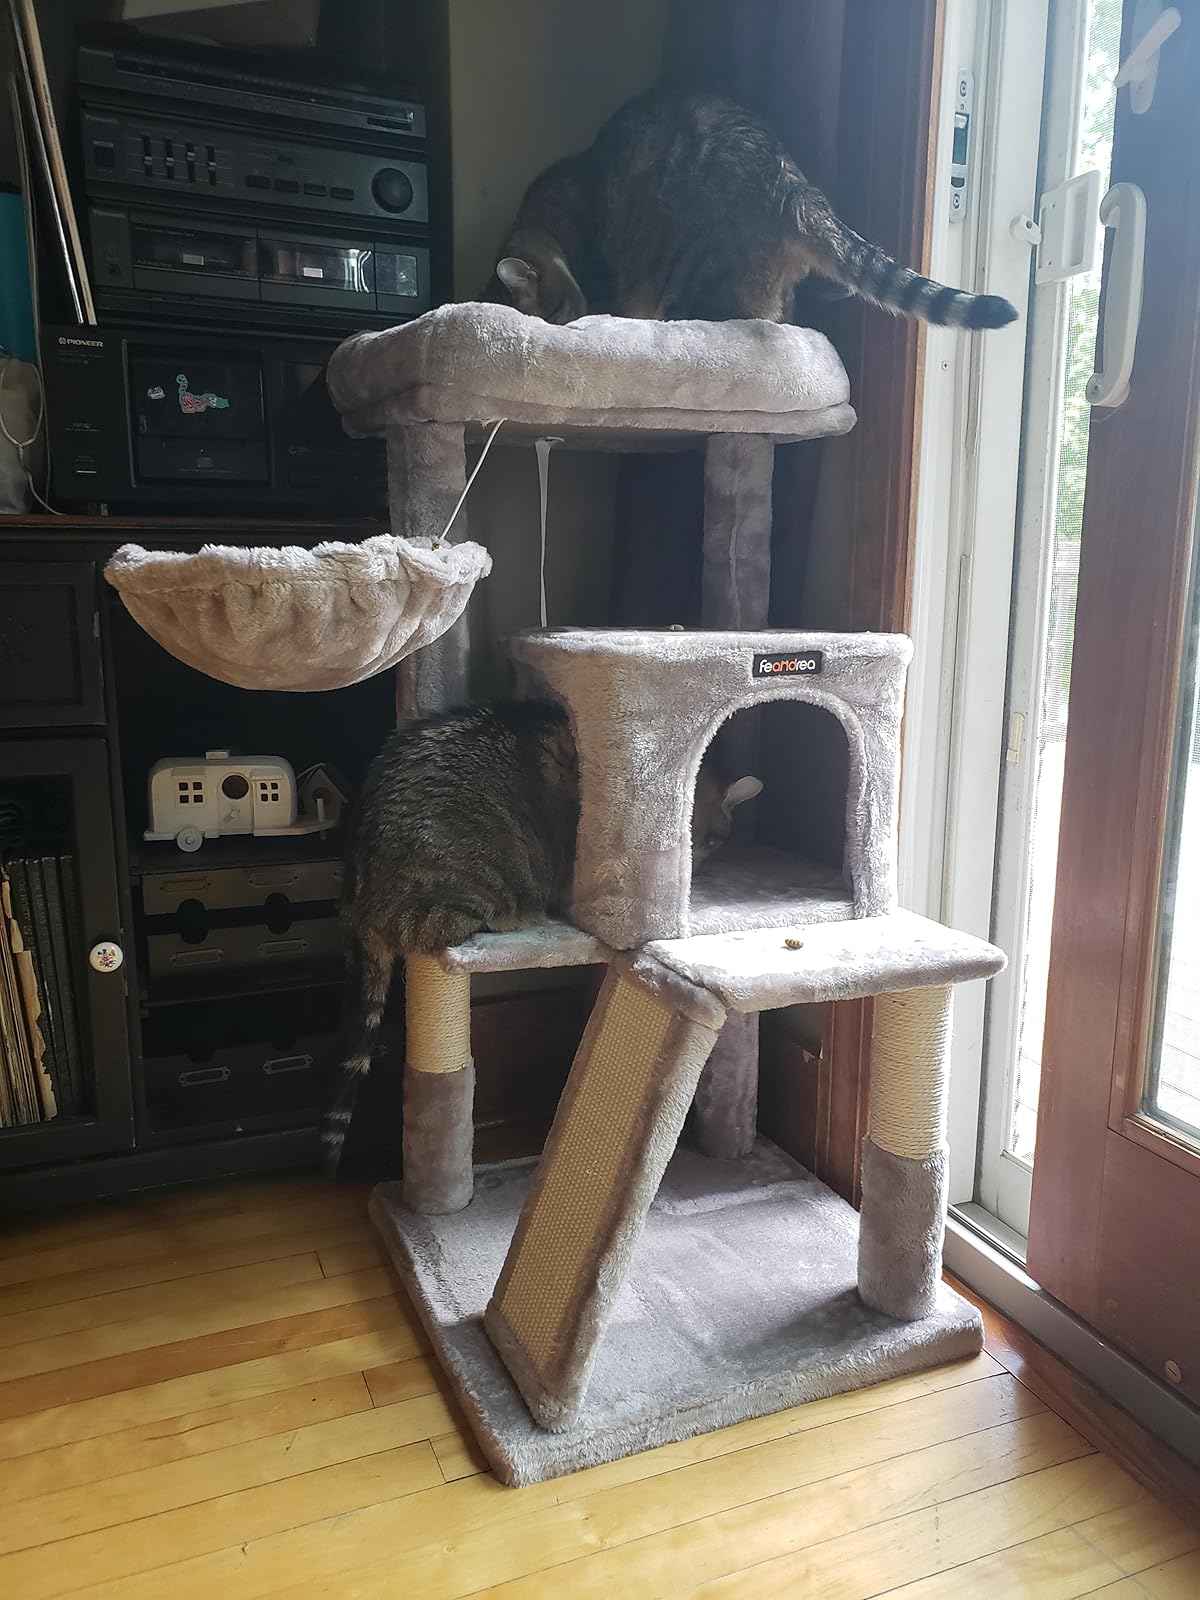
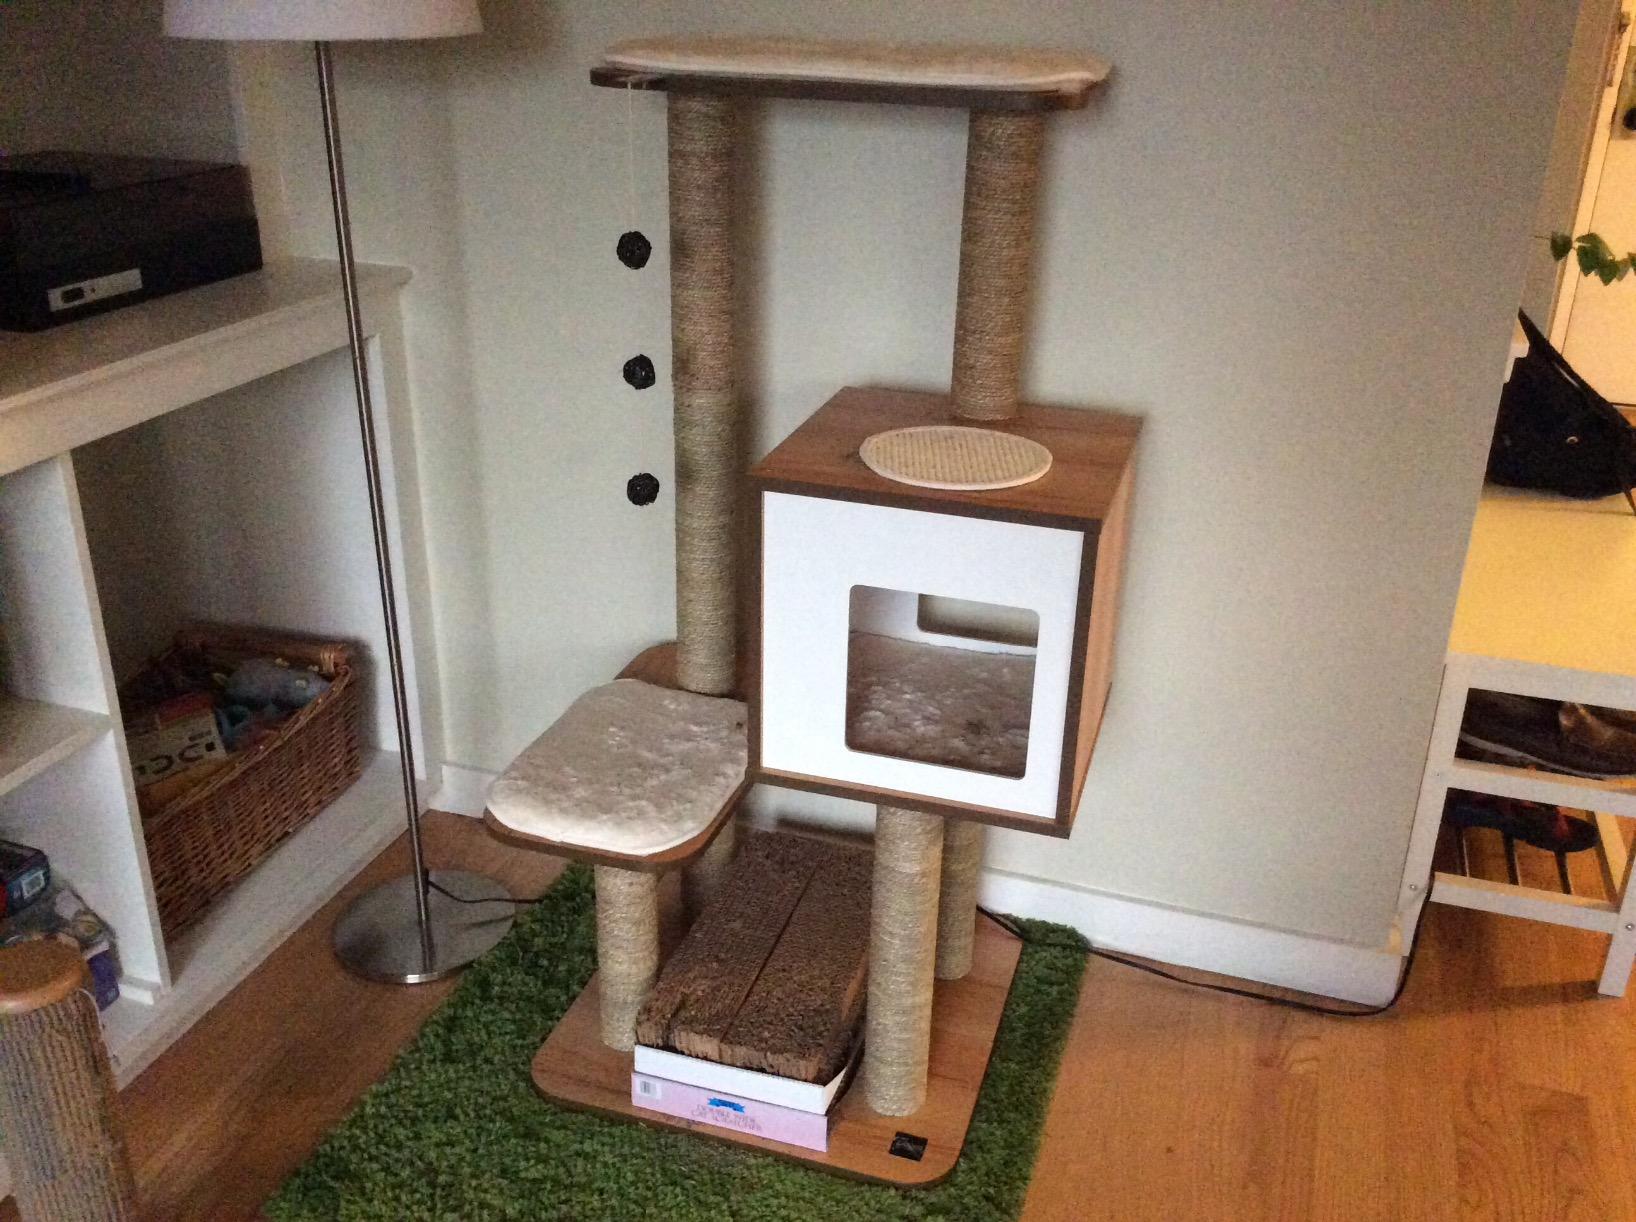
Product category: items_cat tree
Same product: no